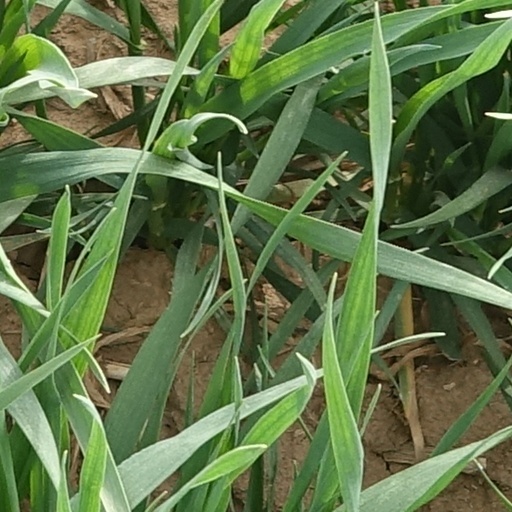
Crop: wheat